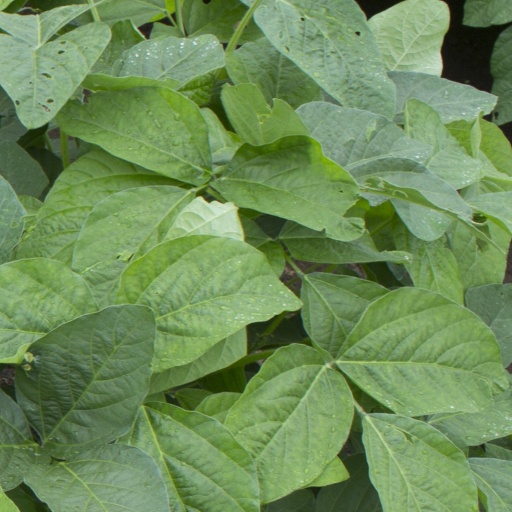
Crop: soybean